Reta Cowley

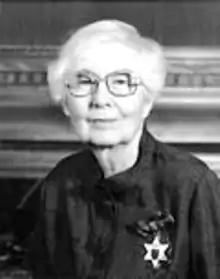

Reta Cowley (born Reta Madeline Summers; 1 April 1910 – 23 November 2004) was a Canadian painter. She is known for her watercolors of the prairie country around Saskatoon, Saskatchewan, which capture the unique qualities of space and light.